Pierre Hérigone

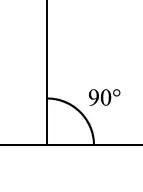
The symbol denoting perpendicularity

In regards to the notation for exponents, Herigone wrote a, a2, a3, etc. (though the numerals were not raised, however, as they are today).